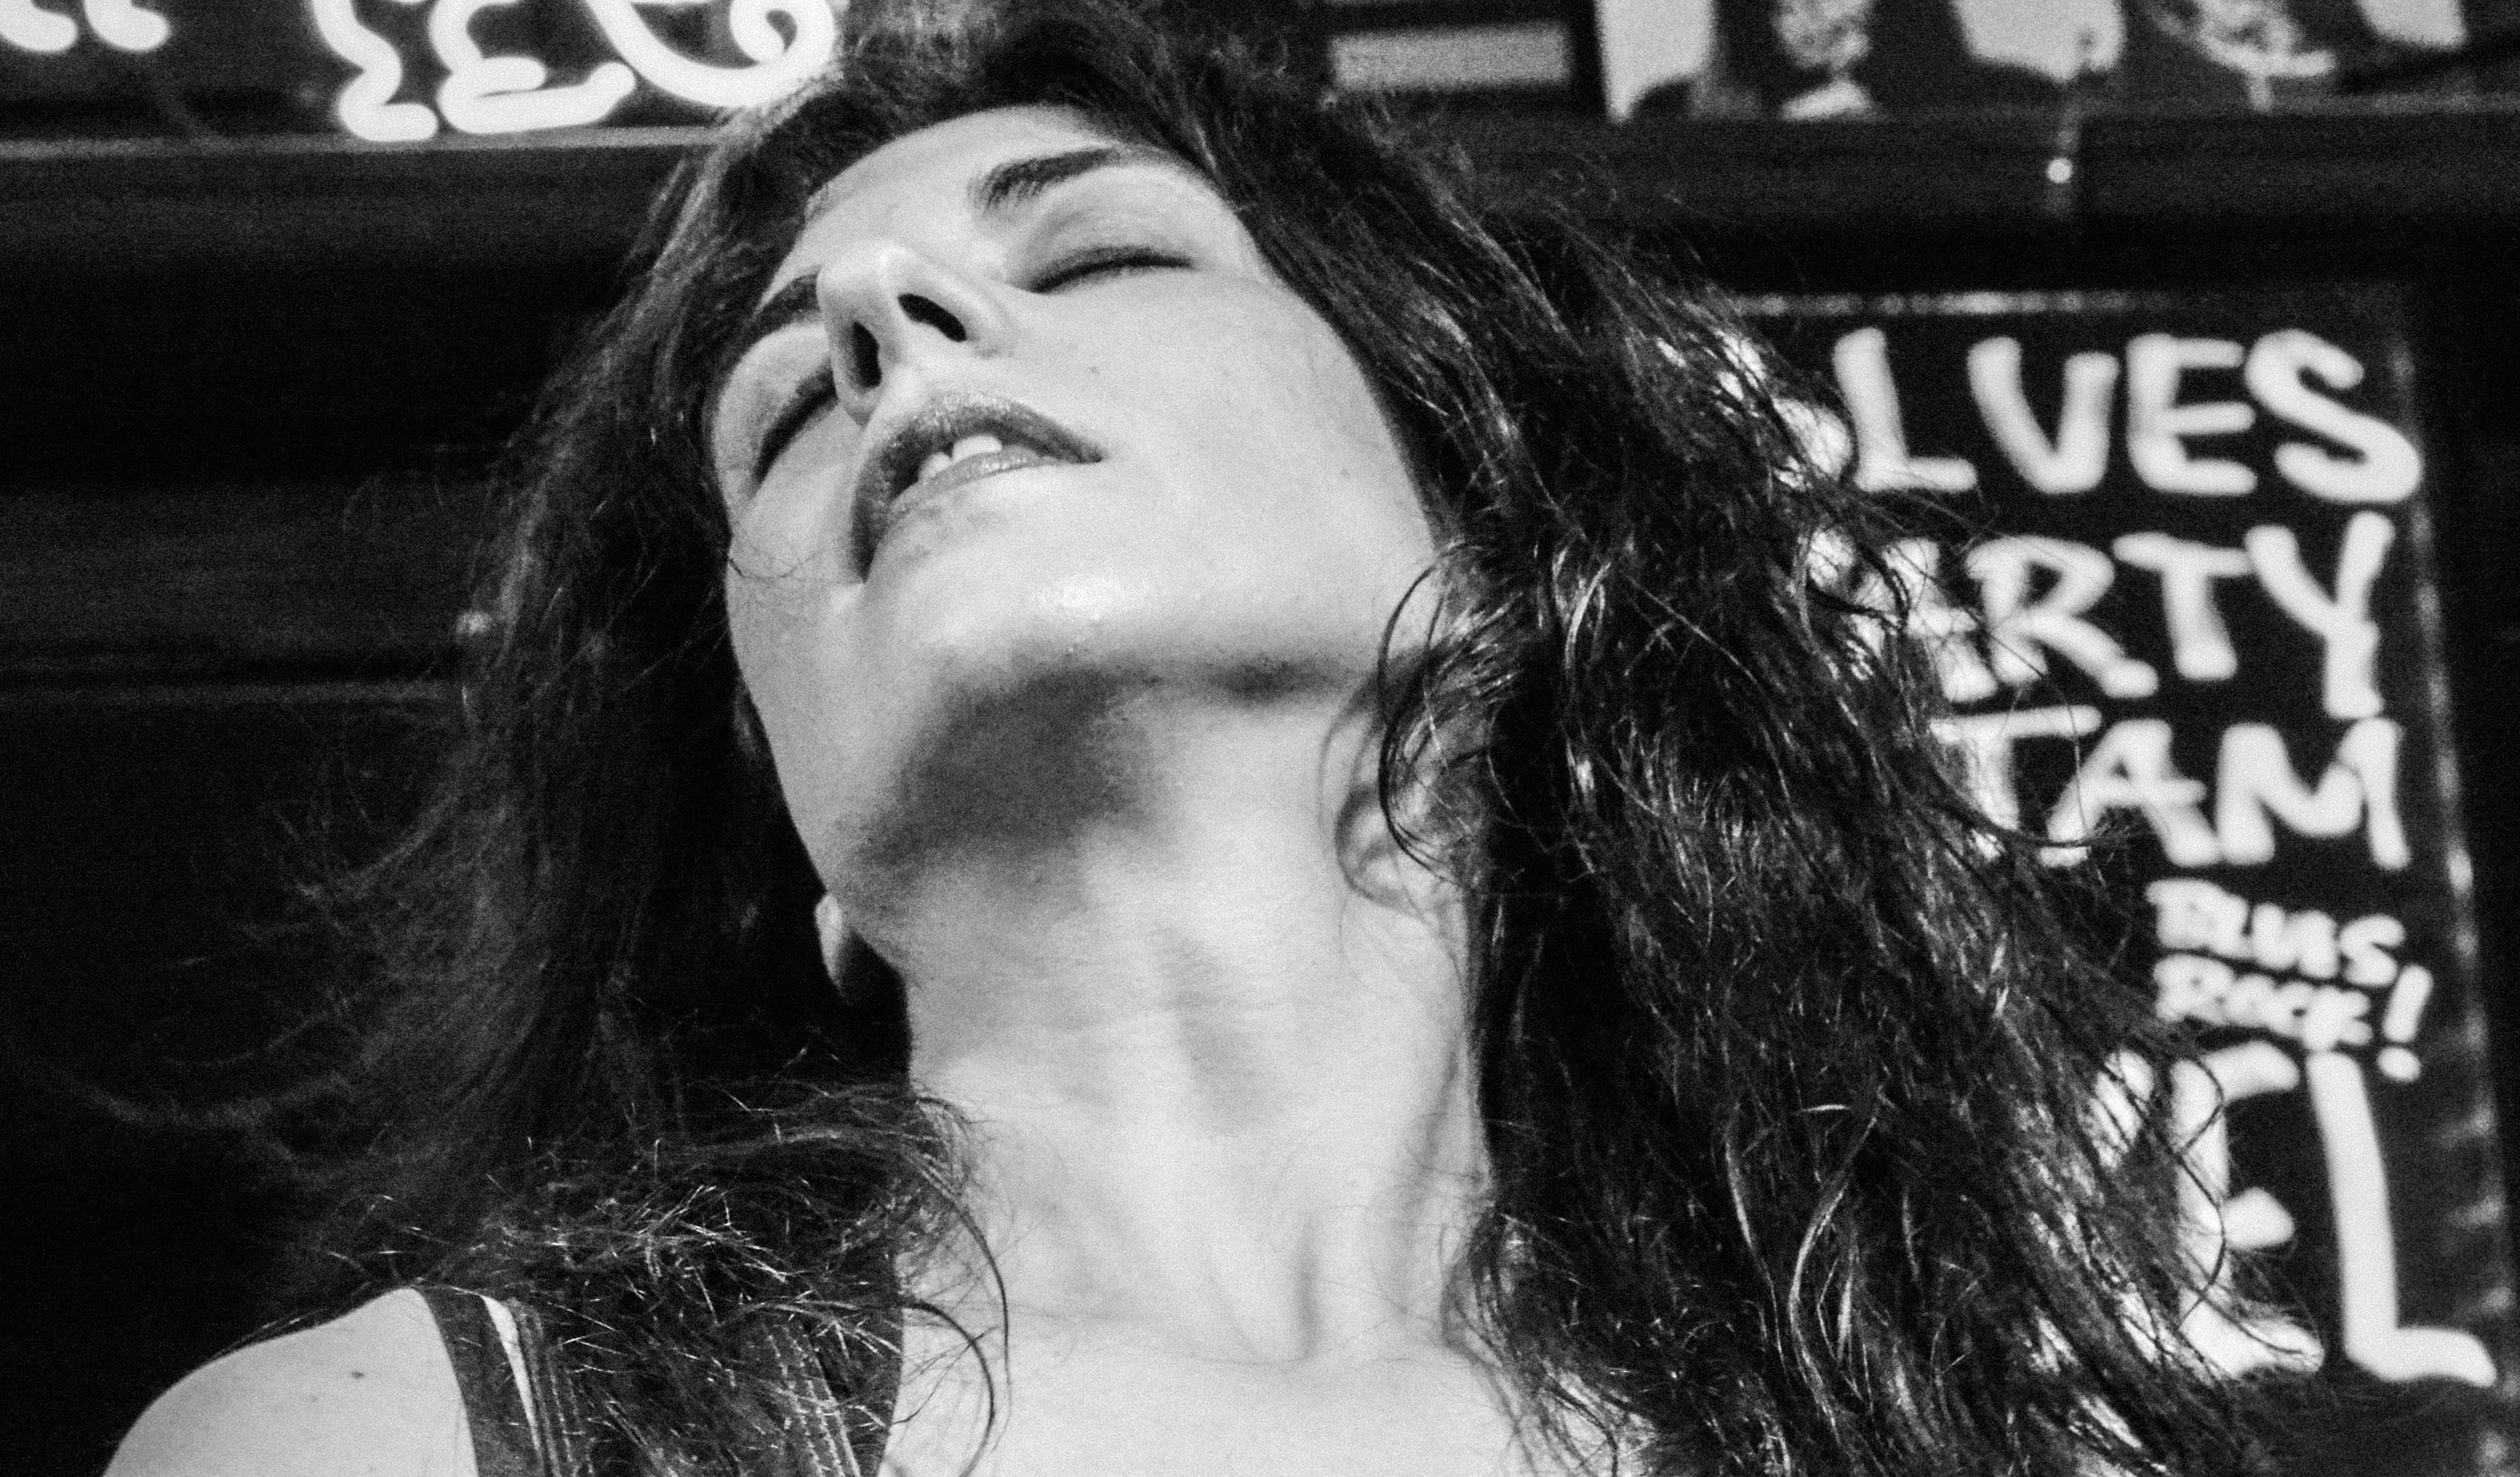
black and white, hair, photography, model, black, monochrome, hairstyle, emotion, photo shoot, monochrome photography